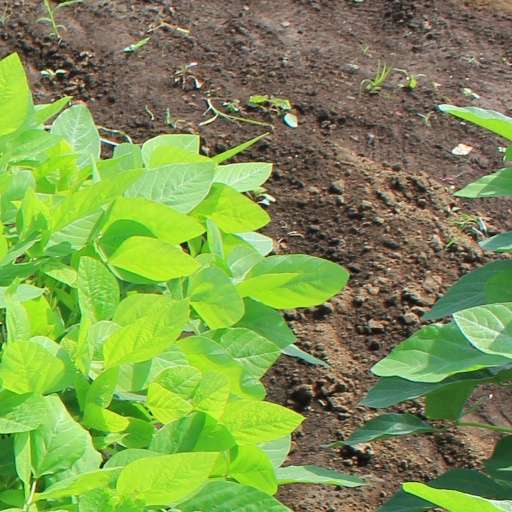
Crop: soybean